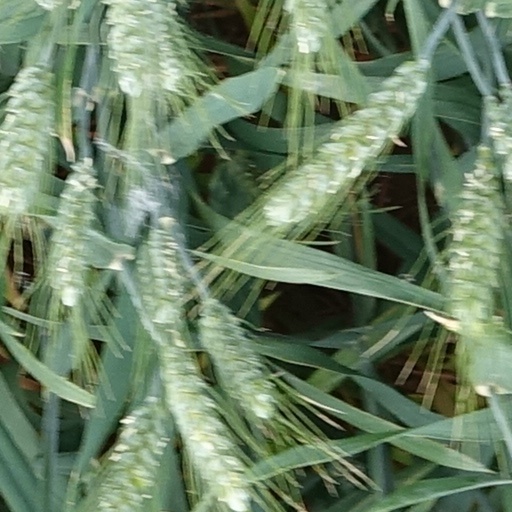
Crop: wheat